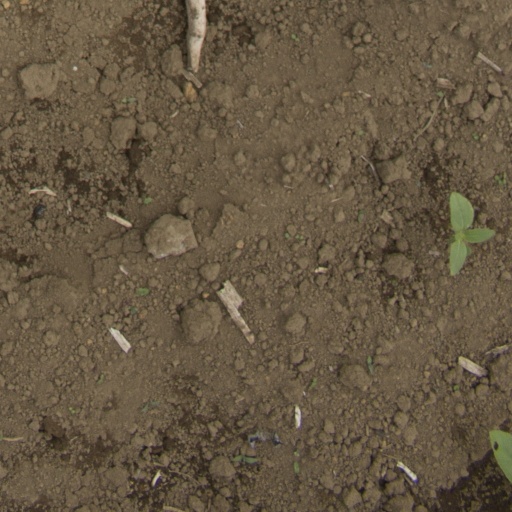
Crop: Jerusalem artichoke